Alans

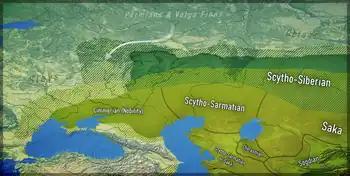
Scythians and related Northeastern Iranic peoples in the Iron Age highlighted in green.

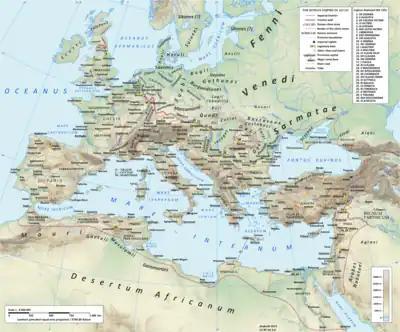
Europe, 117–138 CE, when the Alani were concentrated north of the Caucasus Mountains (centre right).

The first mentions of names that historians link with the "Alani" appear at almost the same time in texts from the Mediterranean, Middle East and China.